Beast Quake

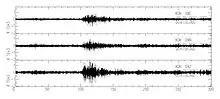
Seismograph readings from Lynch's touchdown run

With 1:52 left, Brees struck back with a 6-yard touchdown pass to Henderson, but the 2-point conversion failed, keeping the score at 41–36. Carlson sealed the victory by recovering Hartley's onside kick attempt, enabling Seattle to run out the clock.